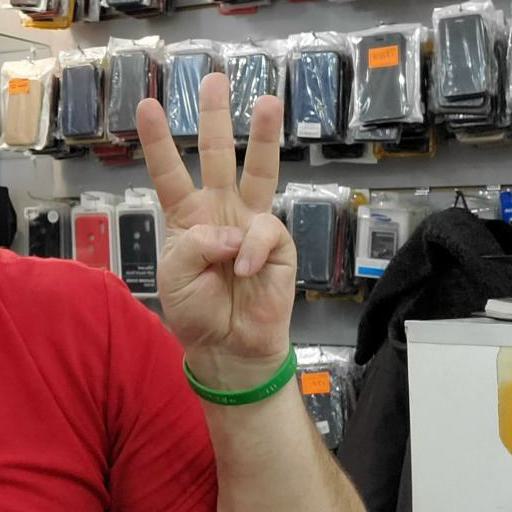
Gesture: three